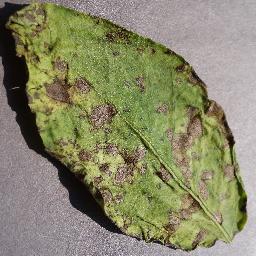
Label: Potato___Early_blight